Sky position (RA, Dec in degrees): 159.157, 10.613
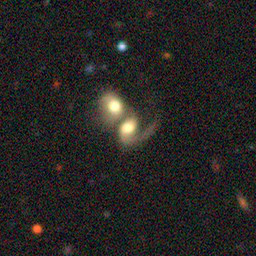
Galaxy morphology: Merging Galaxies